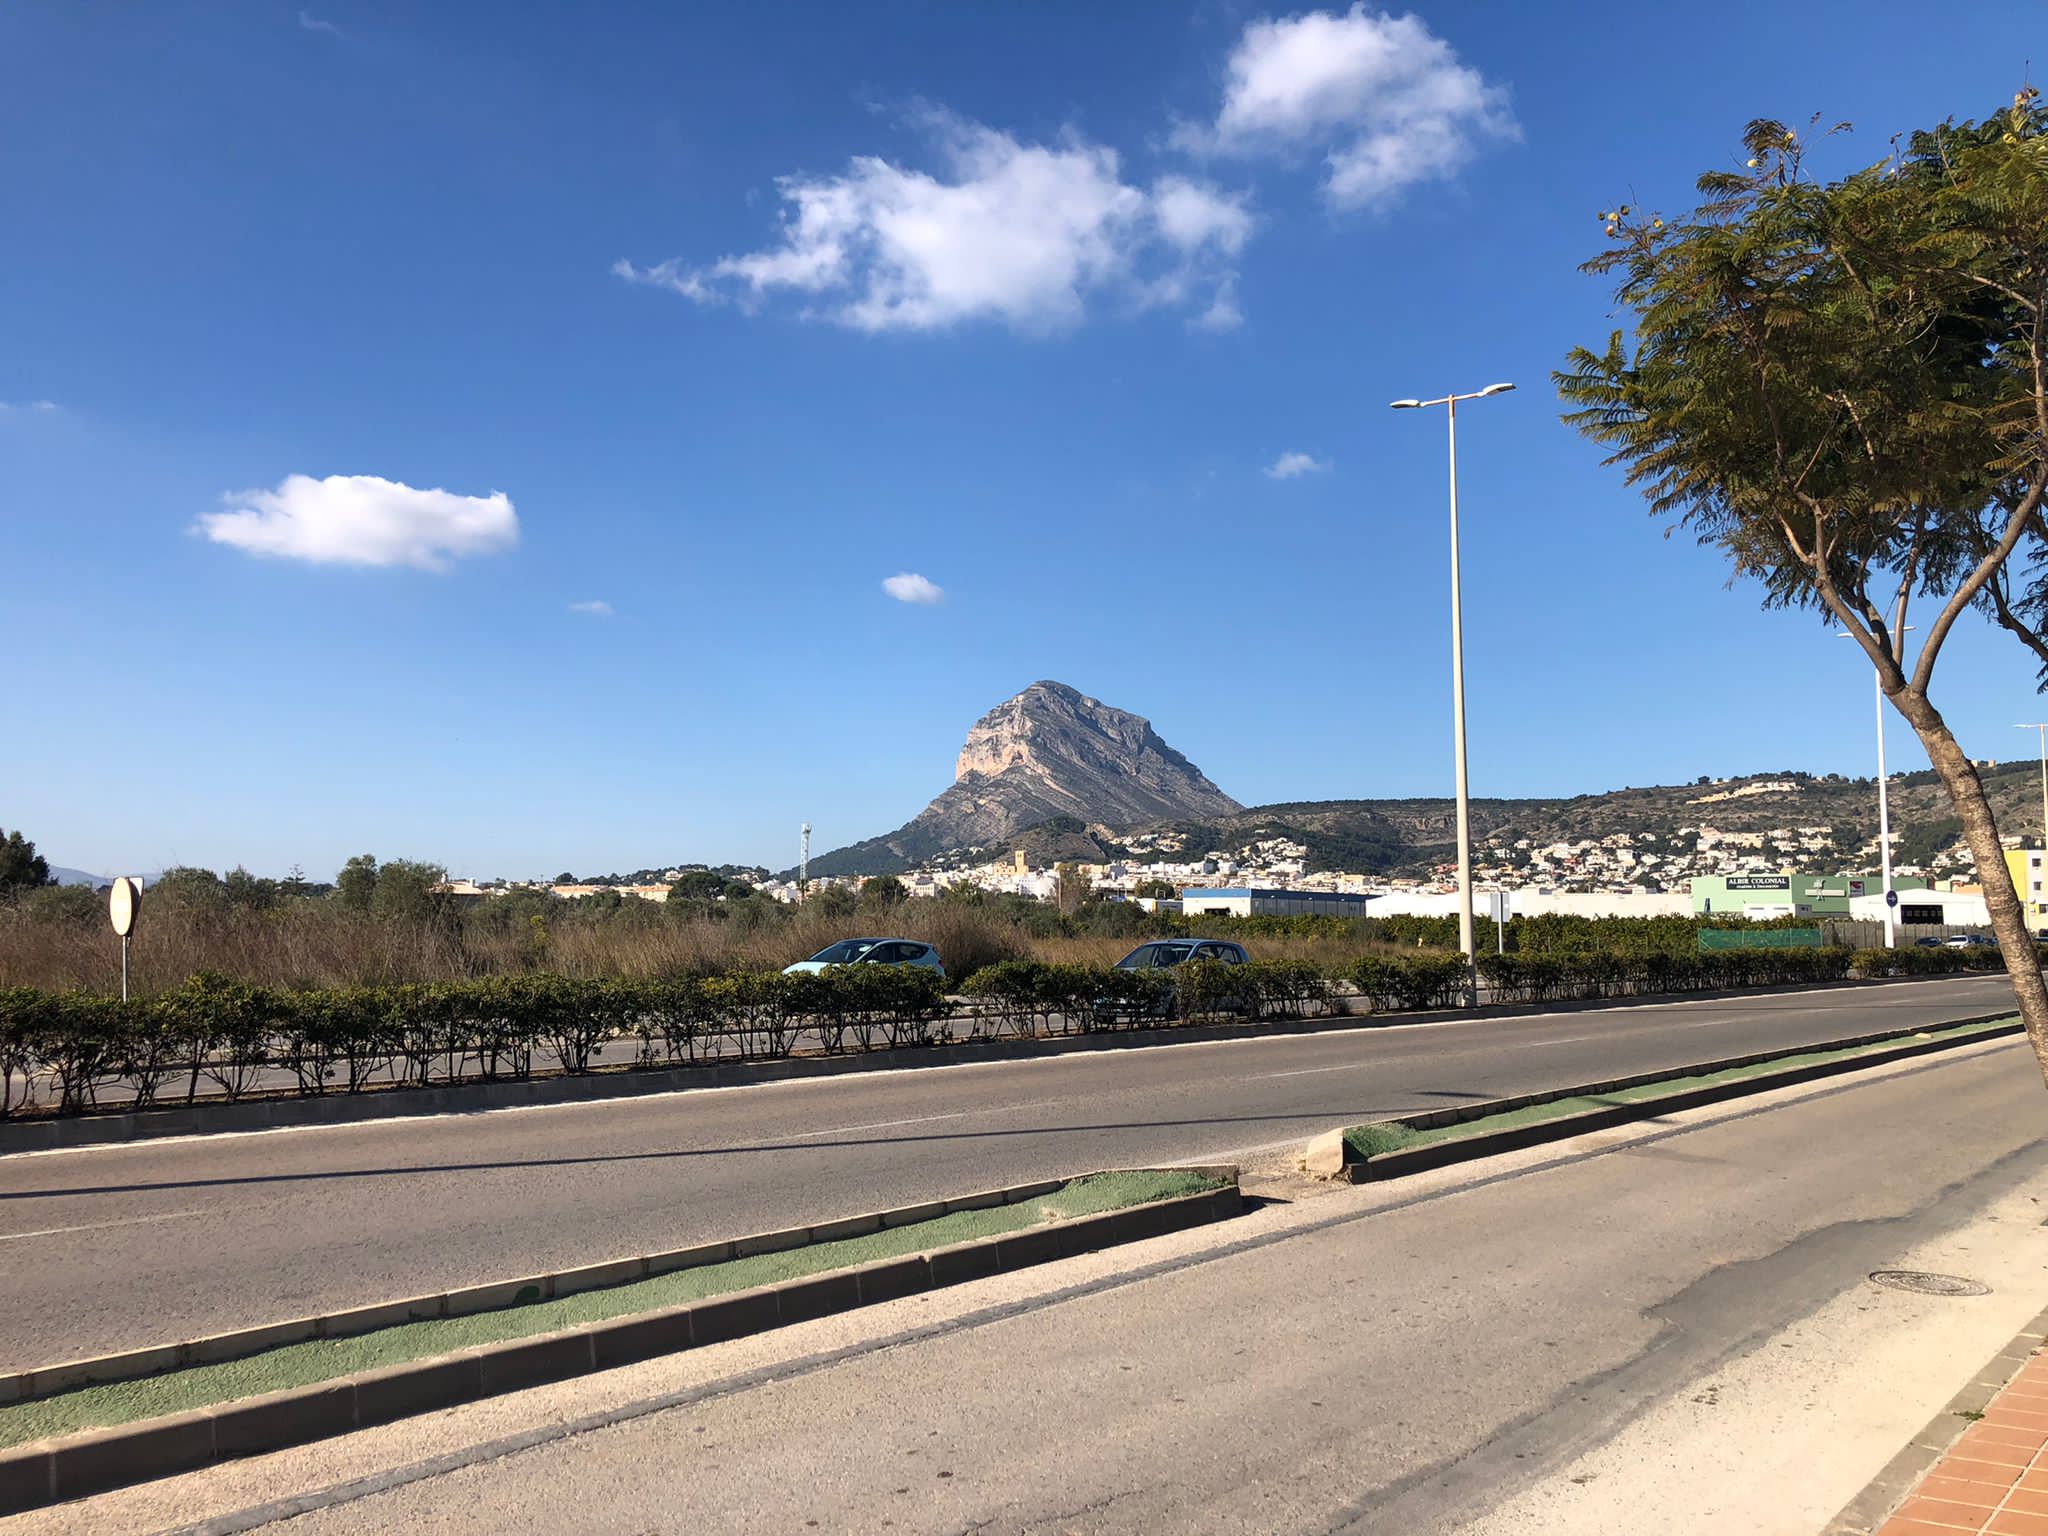
house, cloud, sky, daytime, street light, road surface, asphalt, mountain, tree, plant, thoroughfare, tar, cumulus, landscape, rural area, horizon, slope, road, city, mountain range, electricity, public utility, hill, shoulder, highway, palm tree, freeway, arecales, lane, meteorological phenomenon, track, suburb, nonbuilding structure, street, traffic sign, overhead power line, ocean, tourism, bridge, road trip, light fixture, overpass, vacation, guard rail, transport, rock, signage, winter, sign